Quintet for Piano and Winds (Mozart)

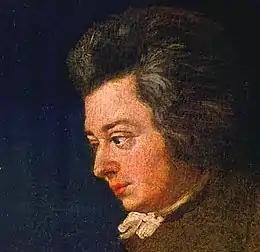
Detail of Lange's 1782–83 Mozart portrait

The Quintet for Piano and Winds in E major, K. 452, was composed by Wolfgang Amadeus Mozart, who entered it in his catalogue of works on 30 March 1784. It was premiered two days later at the Imperial Royal Court Theatre in Vienna. Shortly after the premiere, Mozart wrote to his father that "I myself consider it to be the best thing I have written in my life." It is scored for piano, oboe, clarinet, horn and bassoon. Sarah Adams notes that "The four dissimilar wind timbres pitted against the piano in this extraordinary work must have posed Mozart with a compositional challenge. He contended with the instrumental balance by constructing themes easily divisible into small motifs and by changing textural groupings every few bars for a kaleidoscopic array of tone colours."